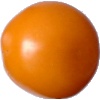
Label: Tomato Yellow 1